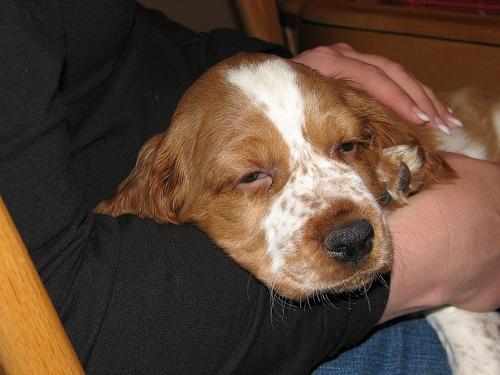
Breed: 202-n000023-Welsh_springer_spaniel